Grizzly bear

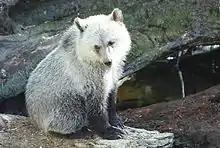
White-grey cub in Western Canada

Coastal Canadian and Alaskan grizzlies are larger than those that reside in the Rocky Mountains. This is due, in part, to the richness of their diets. In Yellowstone National Park in the United States, the grizzly bear's diet consists mostly of whitebark pine nuts, tubers, grasses, various rodents, army cutworm moths, and scavenged carcasses. None of these, however, match the fat content of the salmon available in Alaska and British Columbia. With the high fat content of salmon, it is not uncommon to encounter grizzlies in Alaska weighing . Grizzlies in Alaska supplement their diet of salmon and clams with sedge grass and berries. In areas where salmon are forced to leap waterfalls, grizzlies gather at the base of the falls to feed on and catch the fish. Salmon are at a disadvantage when they leap waterfalls because they cluster together at their bases and are therefore easier targets for the grizzlies. Grizzly bears are well-documented catching leaping salmon in their mouths at Brooks Falls in Katmai National Park and Preserve in Alaska. They are also very experienced in chasing the fish around and pinning them with their claws. At such sites such as Brooks Falls and McNeil Falls in Alaska, big male grizzlies fight regularly for the best fishing spots. Grizzly bears along the coast also forage for razor clams, and frequently dig into the sand to seek them. During the spring and fall, directly before and after the salmon runs, berries and grass make up the mainstay of the diets of coastal grizzlies.